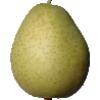
Label: Pear 1